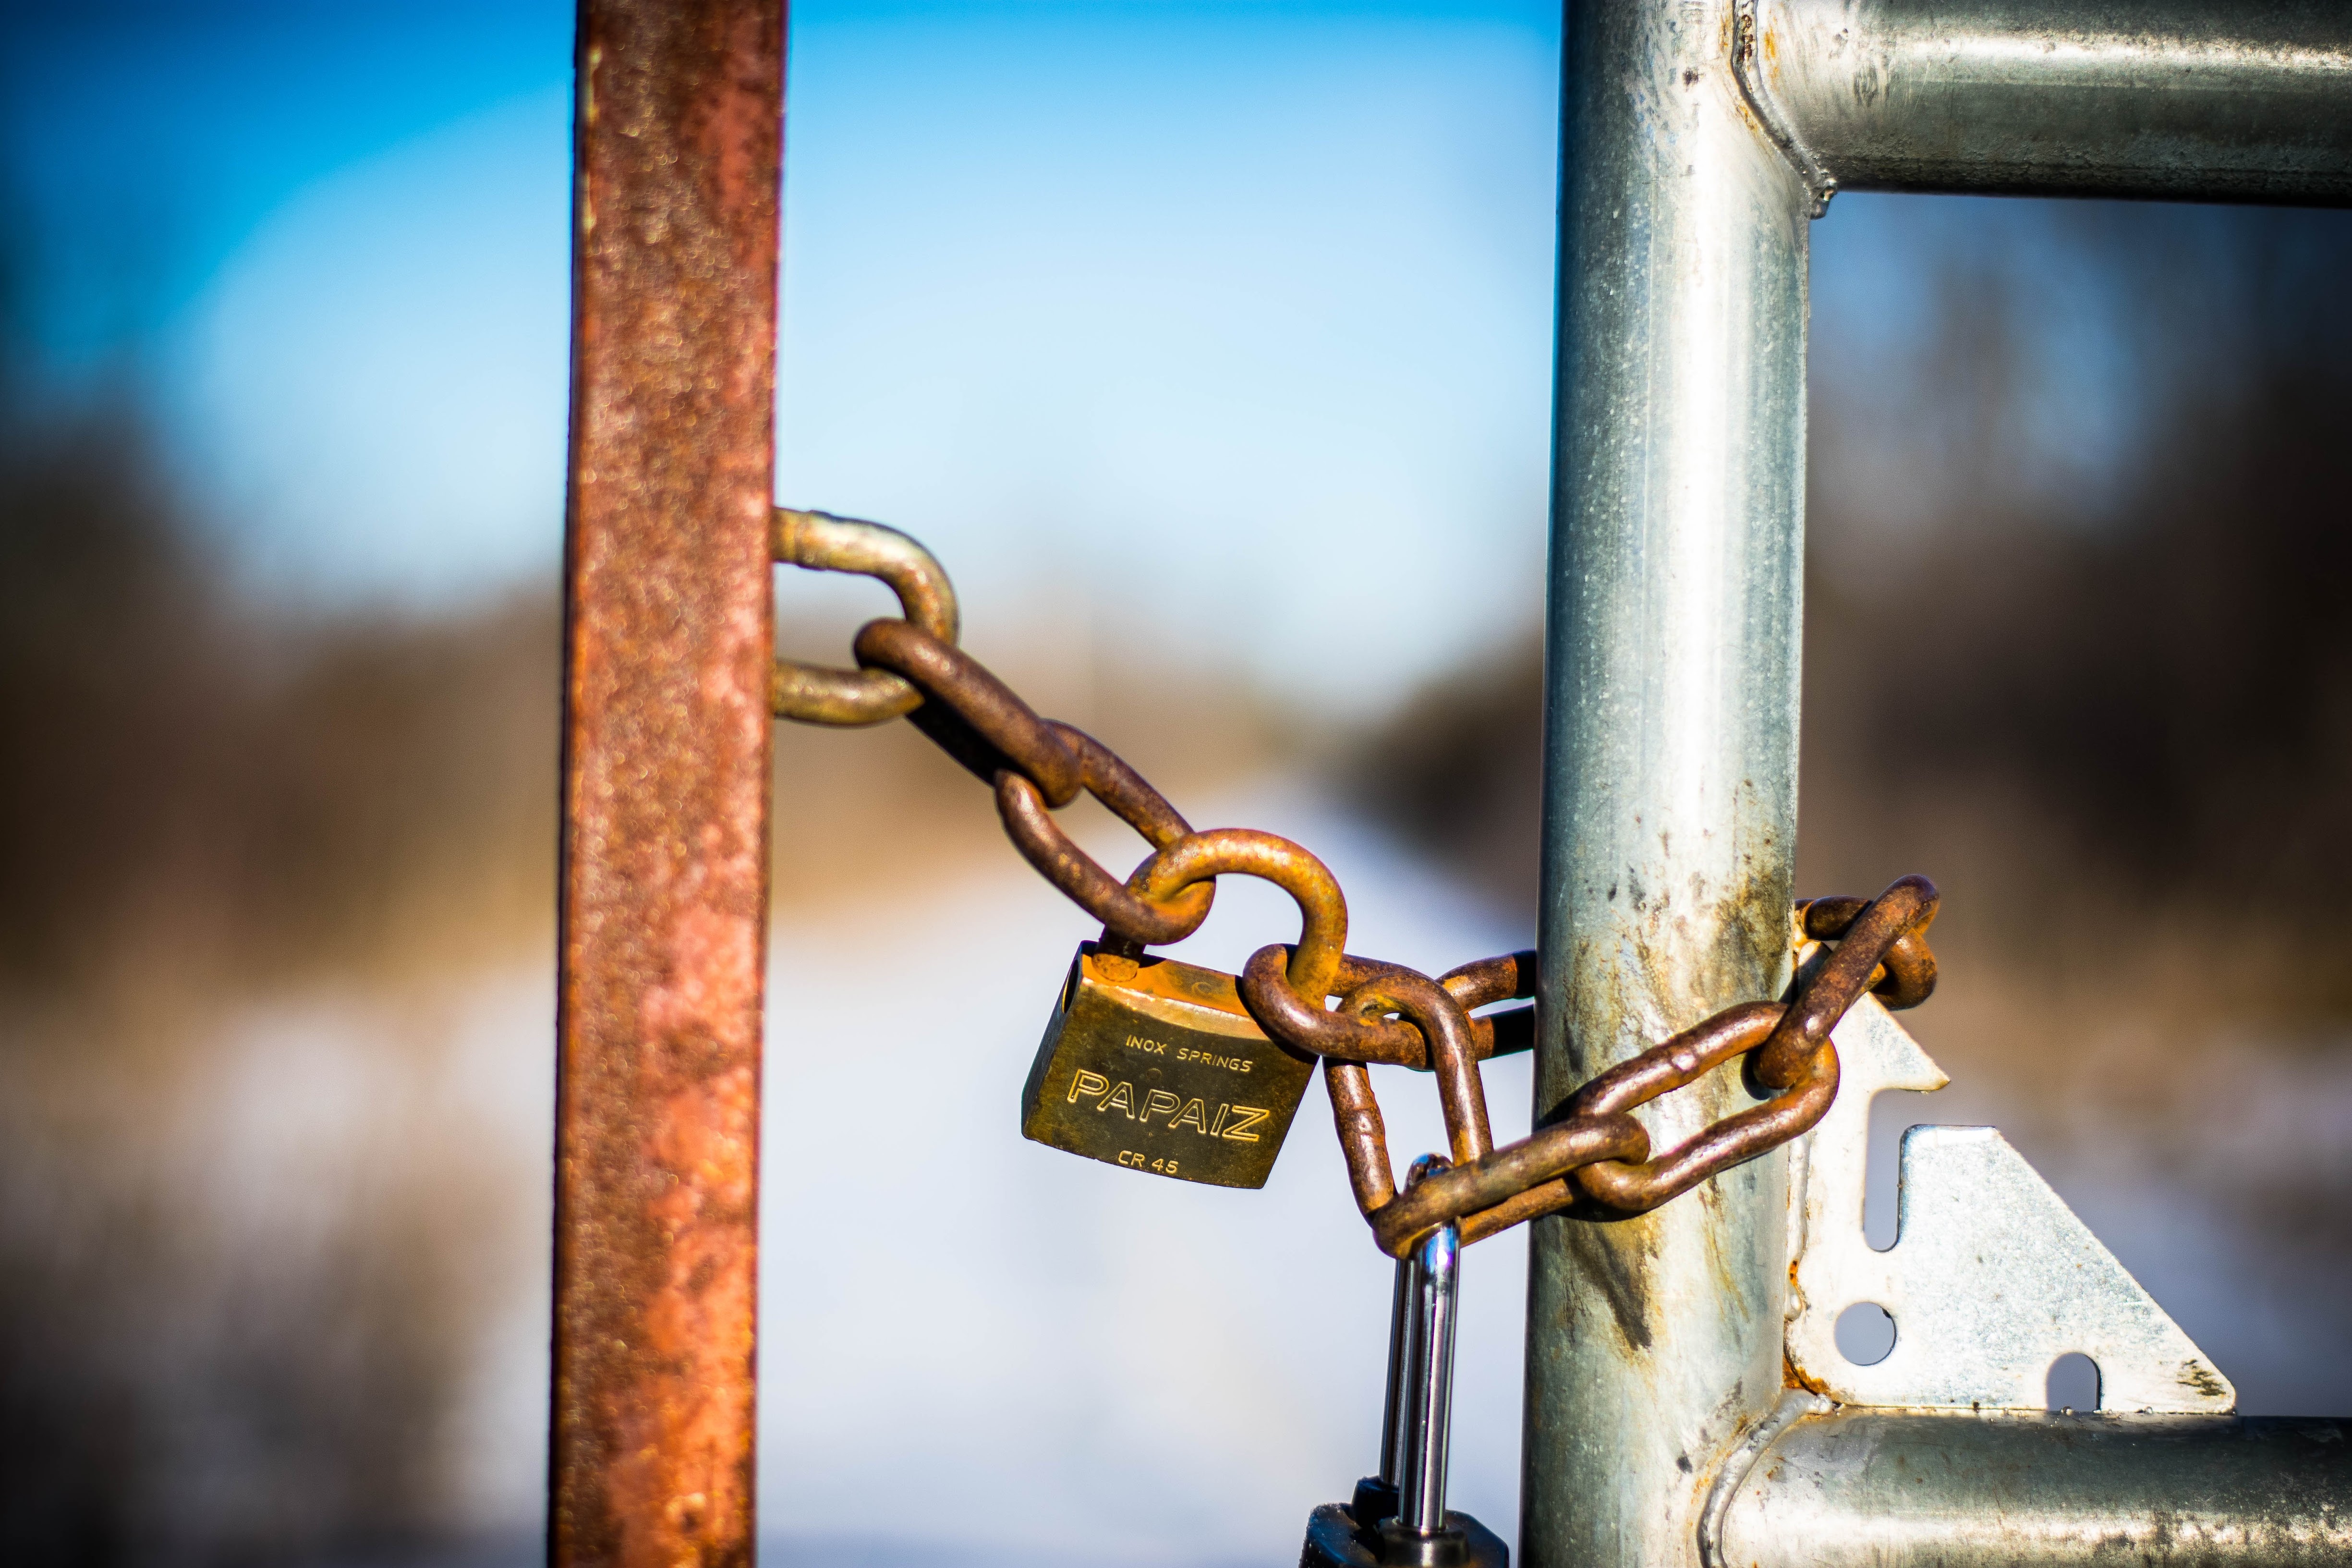
outdoor, light, fence, wood, chain, bicycle, rust, vehicle, color, metal, gate, security, padlock, close up, iron, lock